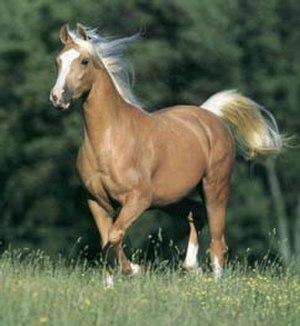
La domestication du cheval est l'ensemble des processus de domestication qui conduit l'espèce humaine à maîtriser puis à utiliser l'espèce Equus caballus à son profit grâce au contrôle des naissances et à l'élevage de ces animaux pour la consommation, le combat, le travail et le transport. De nombreuses théories sont proposées, tant en termes d'époque, de nombre de foyers de domestication, que de types, espèces ou sous-espèces de chevaux domestiqués. Plus tardive que pour les espèces animales alimentaires, la domestication du cheval est difficile à dater avec précision. Les premiers apprivoisements pourraient remonter à la fin du Paléolithique supérieur, 8 000 ans avant notre ère. La première preuve archéologique d'une domestication remonte à 3 500 av. J.-C. dans les steppes au nord du Kazakhstan ; elle est le fait de la culture Botaï. Ces chevaux ne sont pas à l'origine des chevaux domestiques actuels, mais des chevaux de Przewalski, redevenus sauvages. D'autres éléments suggèrent des foyers de chevaux sauvages puis de domestication distincts dans la péninsule Ibérique, et peut-être la péninsule Arabique.
La robe désigne la ou les couleurs d'un cheval, dans le domaine de l'hippologie. Les dénominations des robes ainsi que leurs définitions sont liées à leur apparence visuelle, définie par la couleur des poils et des crins qui la composent.
La Caverne de la rose d'or est une mini-série télévisée de romantic fantasy italienne réalisée par Lamberto Bava et adaptée du conte pour enfants Fanta-Ghirò, persona bella d'Italo Calvino publié en 1956 dans le recueil Contes italiens.
Le gène Flaxen est un gène de dilution qui décolore les crins de la robe du cheval alezan, donnant un phénotype nommé l’alezan crins lavés. Les crins du cheval, c'est-à-dire la crinière et la queue, ainsi que les fanons, sont alors dans les tons blonds, plus clairs que le fond de sa robe qui reste dans des tons fauves à roux. Encore non-identifié, le gène Flaxen est présumé récessif. Il n'agit que sur le pigment alezan en donnant des crins blonds, qu'il s'agisse d'un alezan classique ou d'un alezan brûlé. Il ne faut pas confondre le gène Flaxen avec le gène Silver, qui n'agit que sur le pigment noir, ni avec le palomino qui est dû au gène Crème.